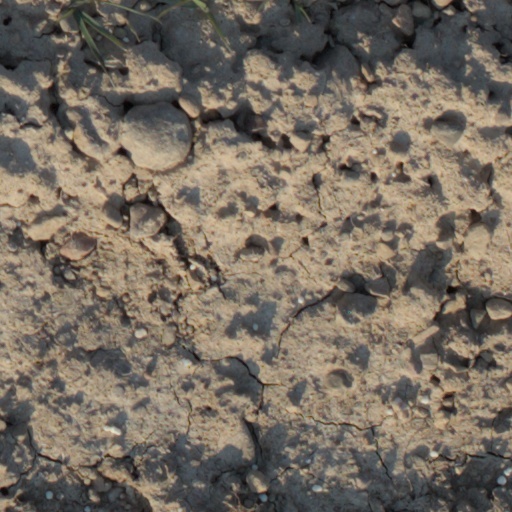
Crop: wheat